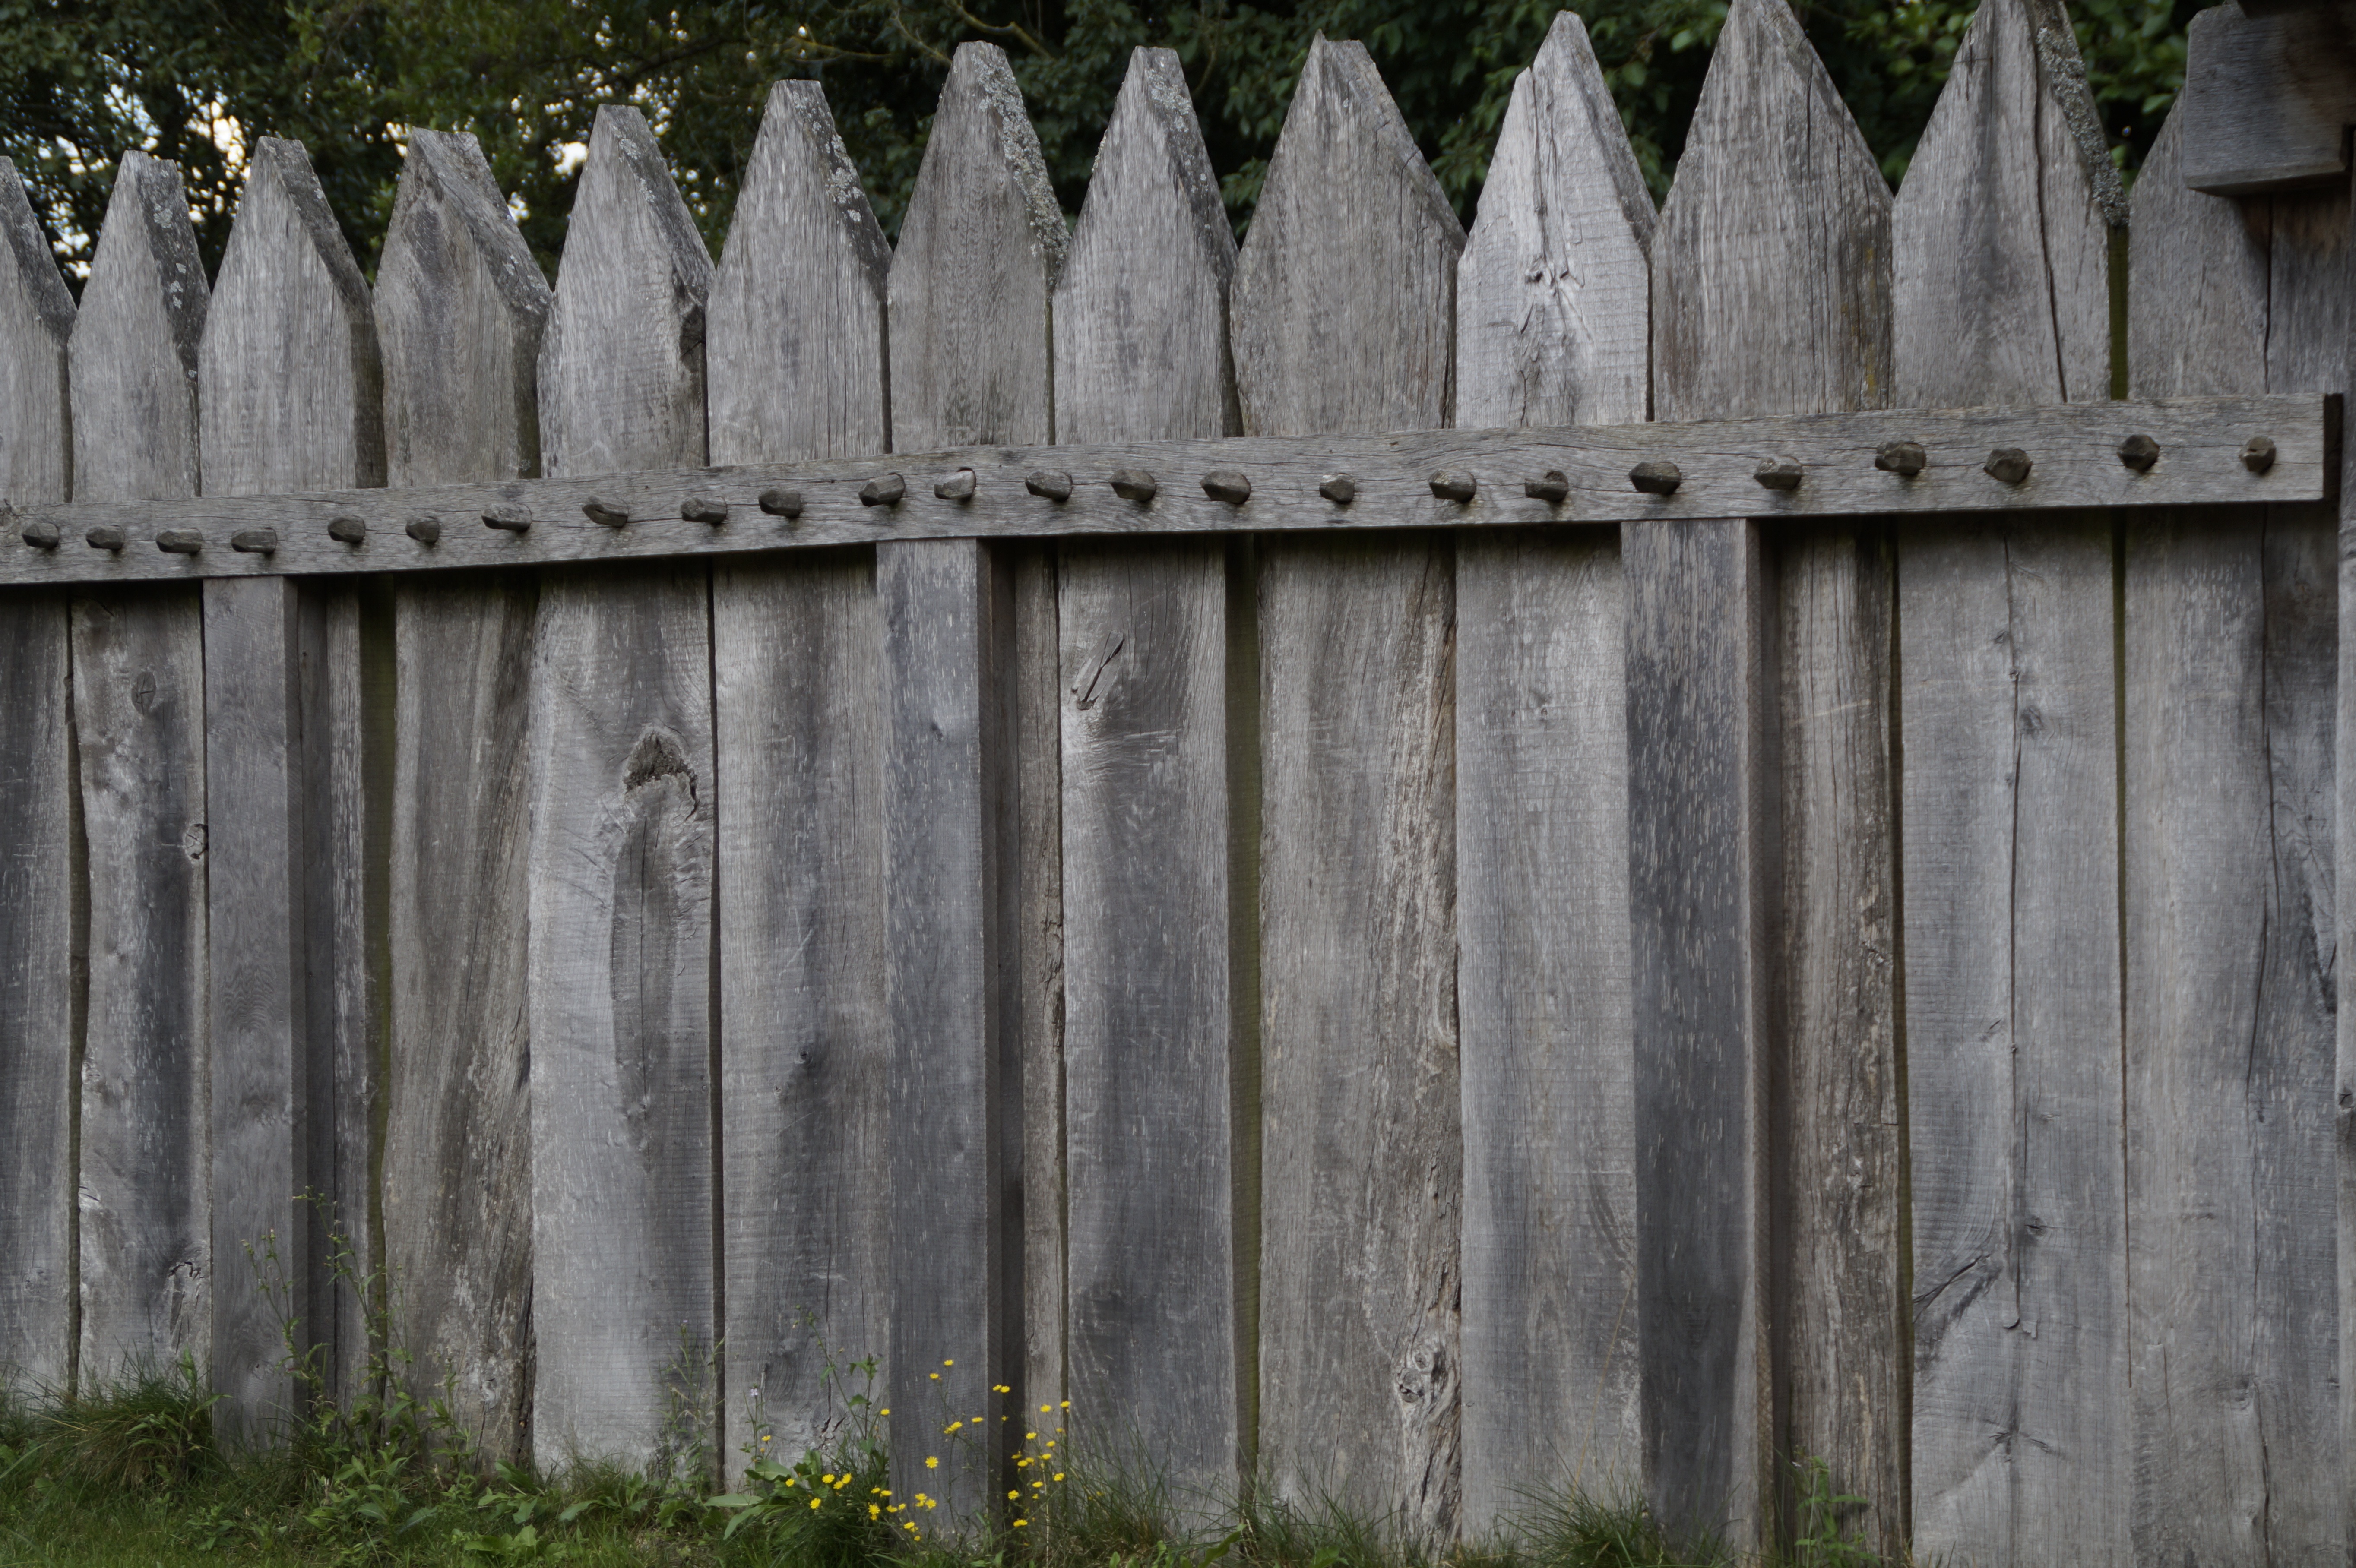
fence, wood, wall, column, picket fence, boards, border, middle ages, limit, garden fence, demarcation, wood fence, wall boards, battens, paling, palisade, military fence, fence slats, outdoor structure, home fencing